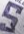
Number: 5